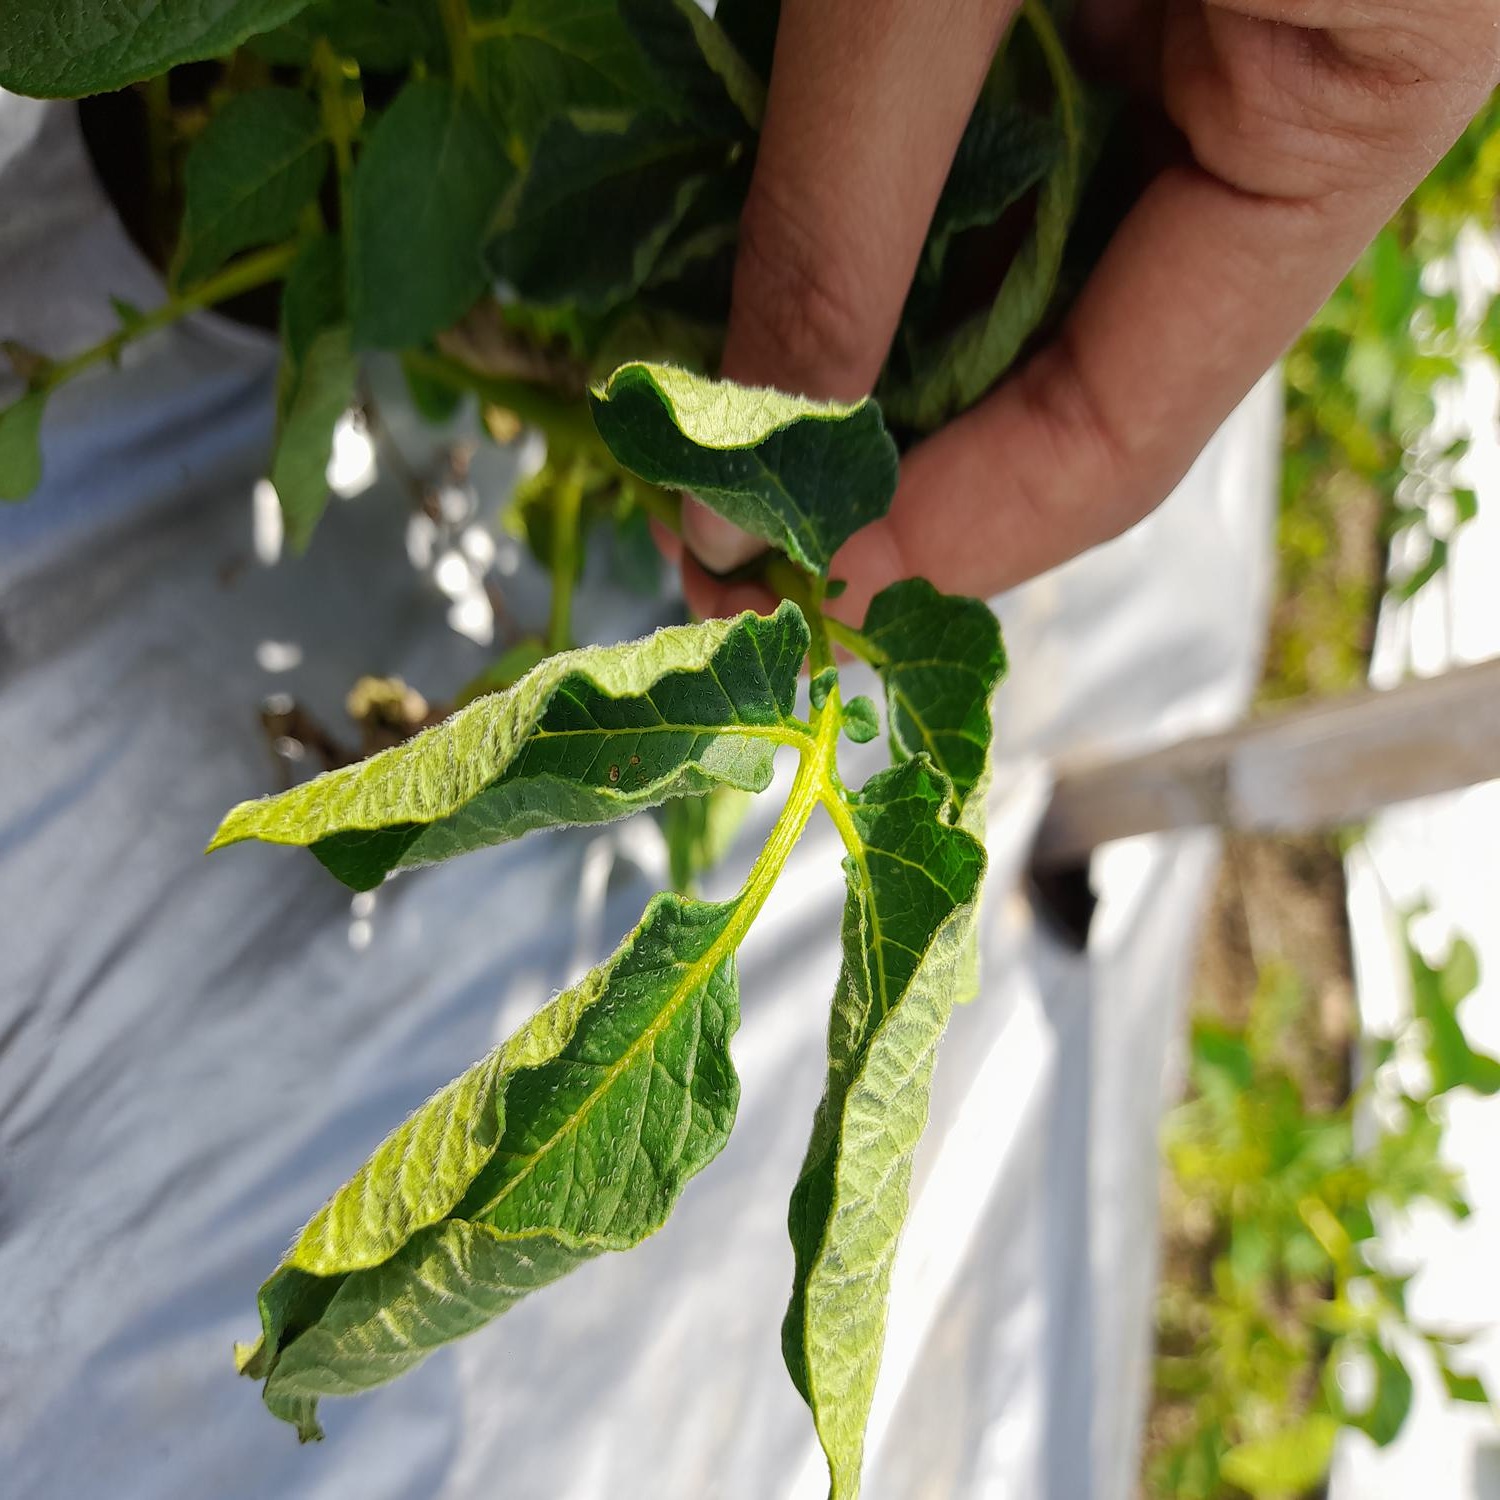
Etiqueta: Pudricion_Parda